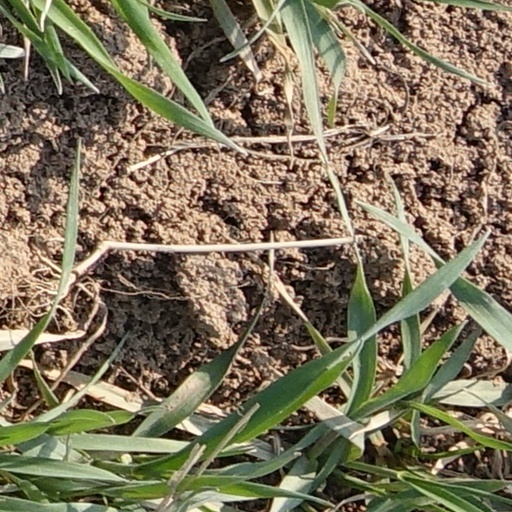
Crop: wheat